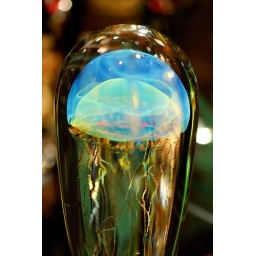
Jelly fish in glass